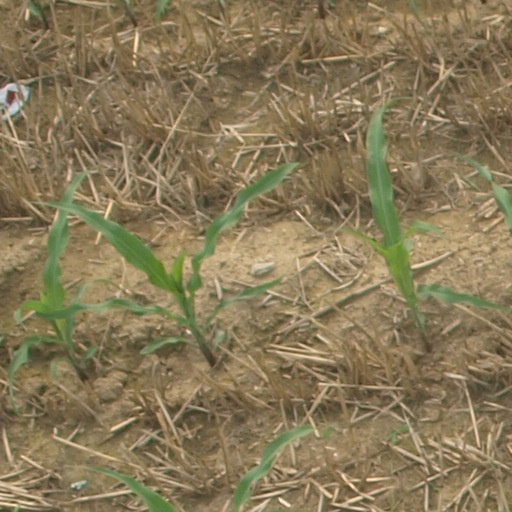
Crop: maize; corn